Question: Please indicate a possible affordance area of hold_knife that can be used for holding
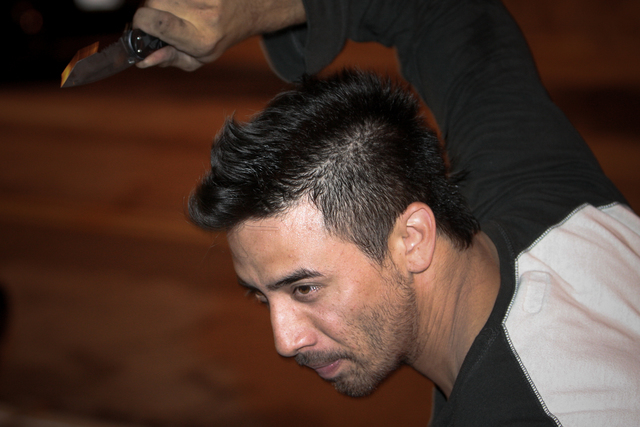
Answer: [119.904, 16.401, 231.333, 62.115]